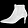
Label: Ankle boot